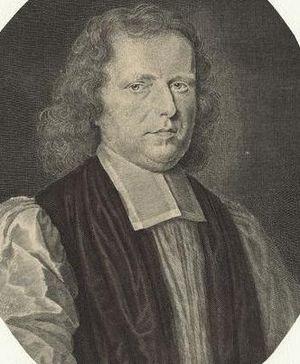
John Sharp est un ecclésiastique anglican, archevêque d'York de 1691 à sa mort.